Lucio Angulo

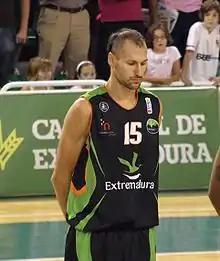

Lucio Angulo Espinosa (born 9 April 1973 in Zaragoza, Spain) is a retired Spanish professional basketball player. He is a 2.00 m (6 ft 6 ¾ in) tall small forward.